Nash Rambler

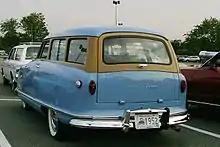
1952 Nash Rambler "Custom Greenbrier" station wagon

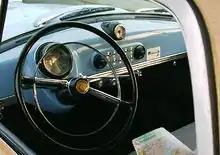
1952 interior

There were no major changes for the 1952 model year. Models included a new Deliveryman 2-door utility wagon for $1,892. The "Custom" models featured Nash's Weather Eye conditioning system and an AM radio as standard equipment. The new Greenbrier station wagons received upgraded trim with two-tone painted exteriors and they were priced at $2,119, the same as the Custom Landau Convertible model.